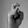
ASL letter: X